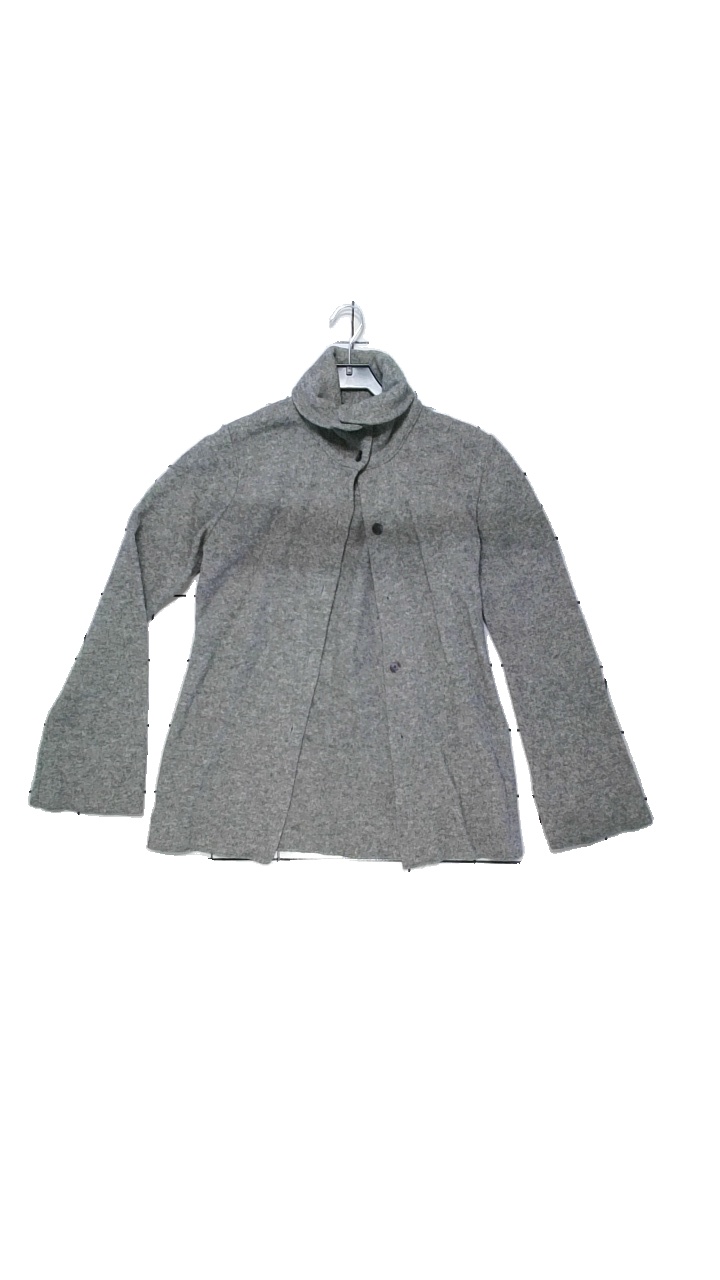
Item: Cardigan (Ladies)
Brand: Boomerang
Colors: Grey
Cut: Loose, Regular
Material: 100% lambswool
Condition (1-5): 5
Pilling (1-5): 4
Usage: Reuse
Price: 250-400